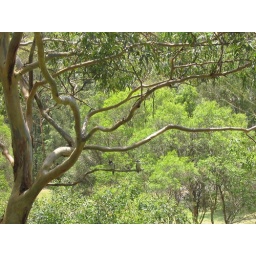
birds in the tree